Cherie Priest

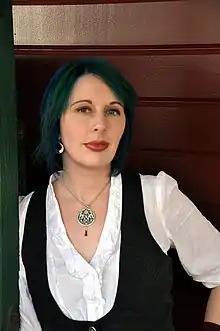
Cherie Priest in 2009

Cherie Priest (born July 30, 1975) is an American novelist and blogger living in Seattle, Washington.